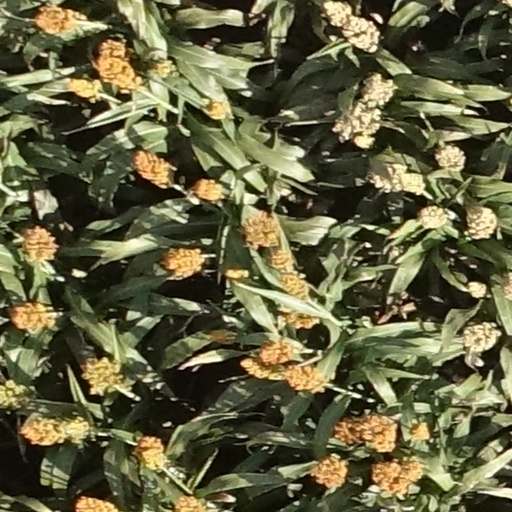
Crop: sorghum